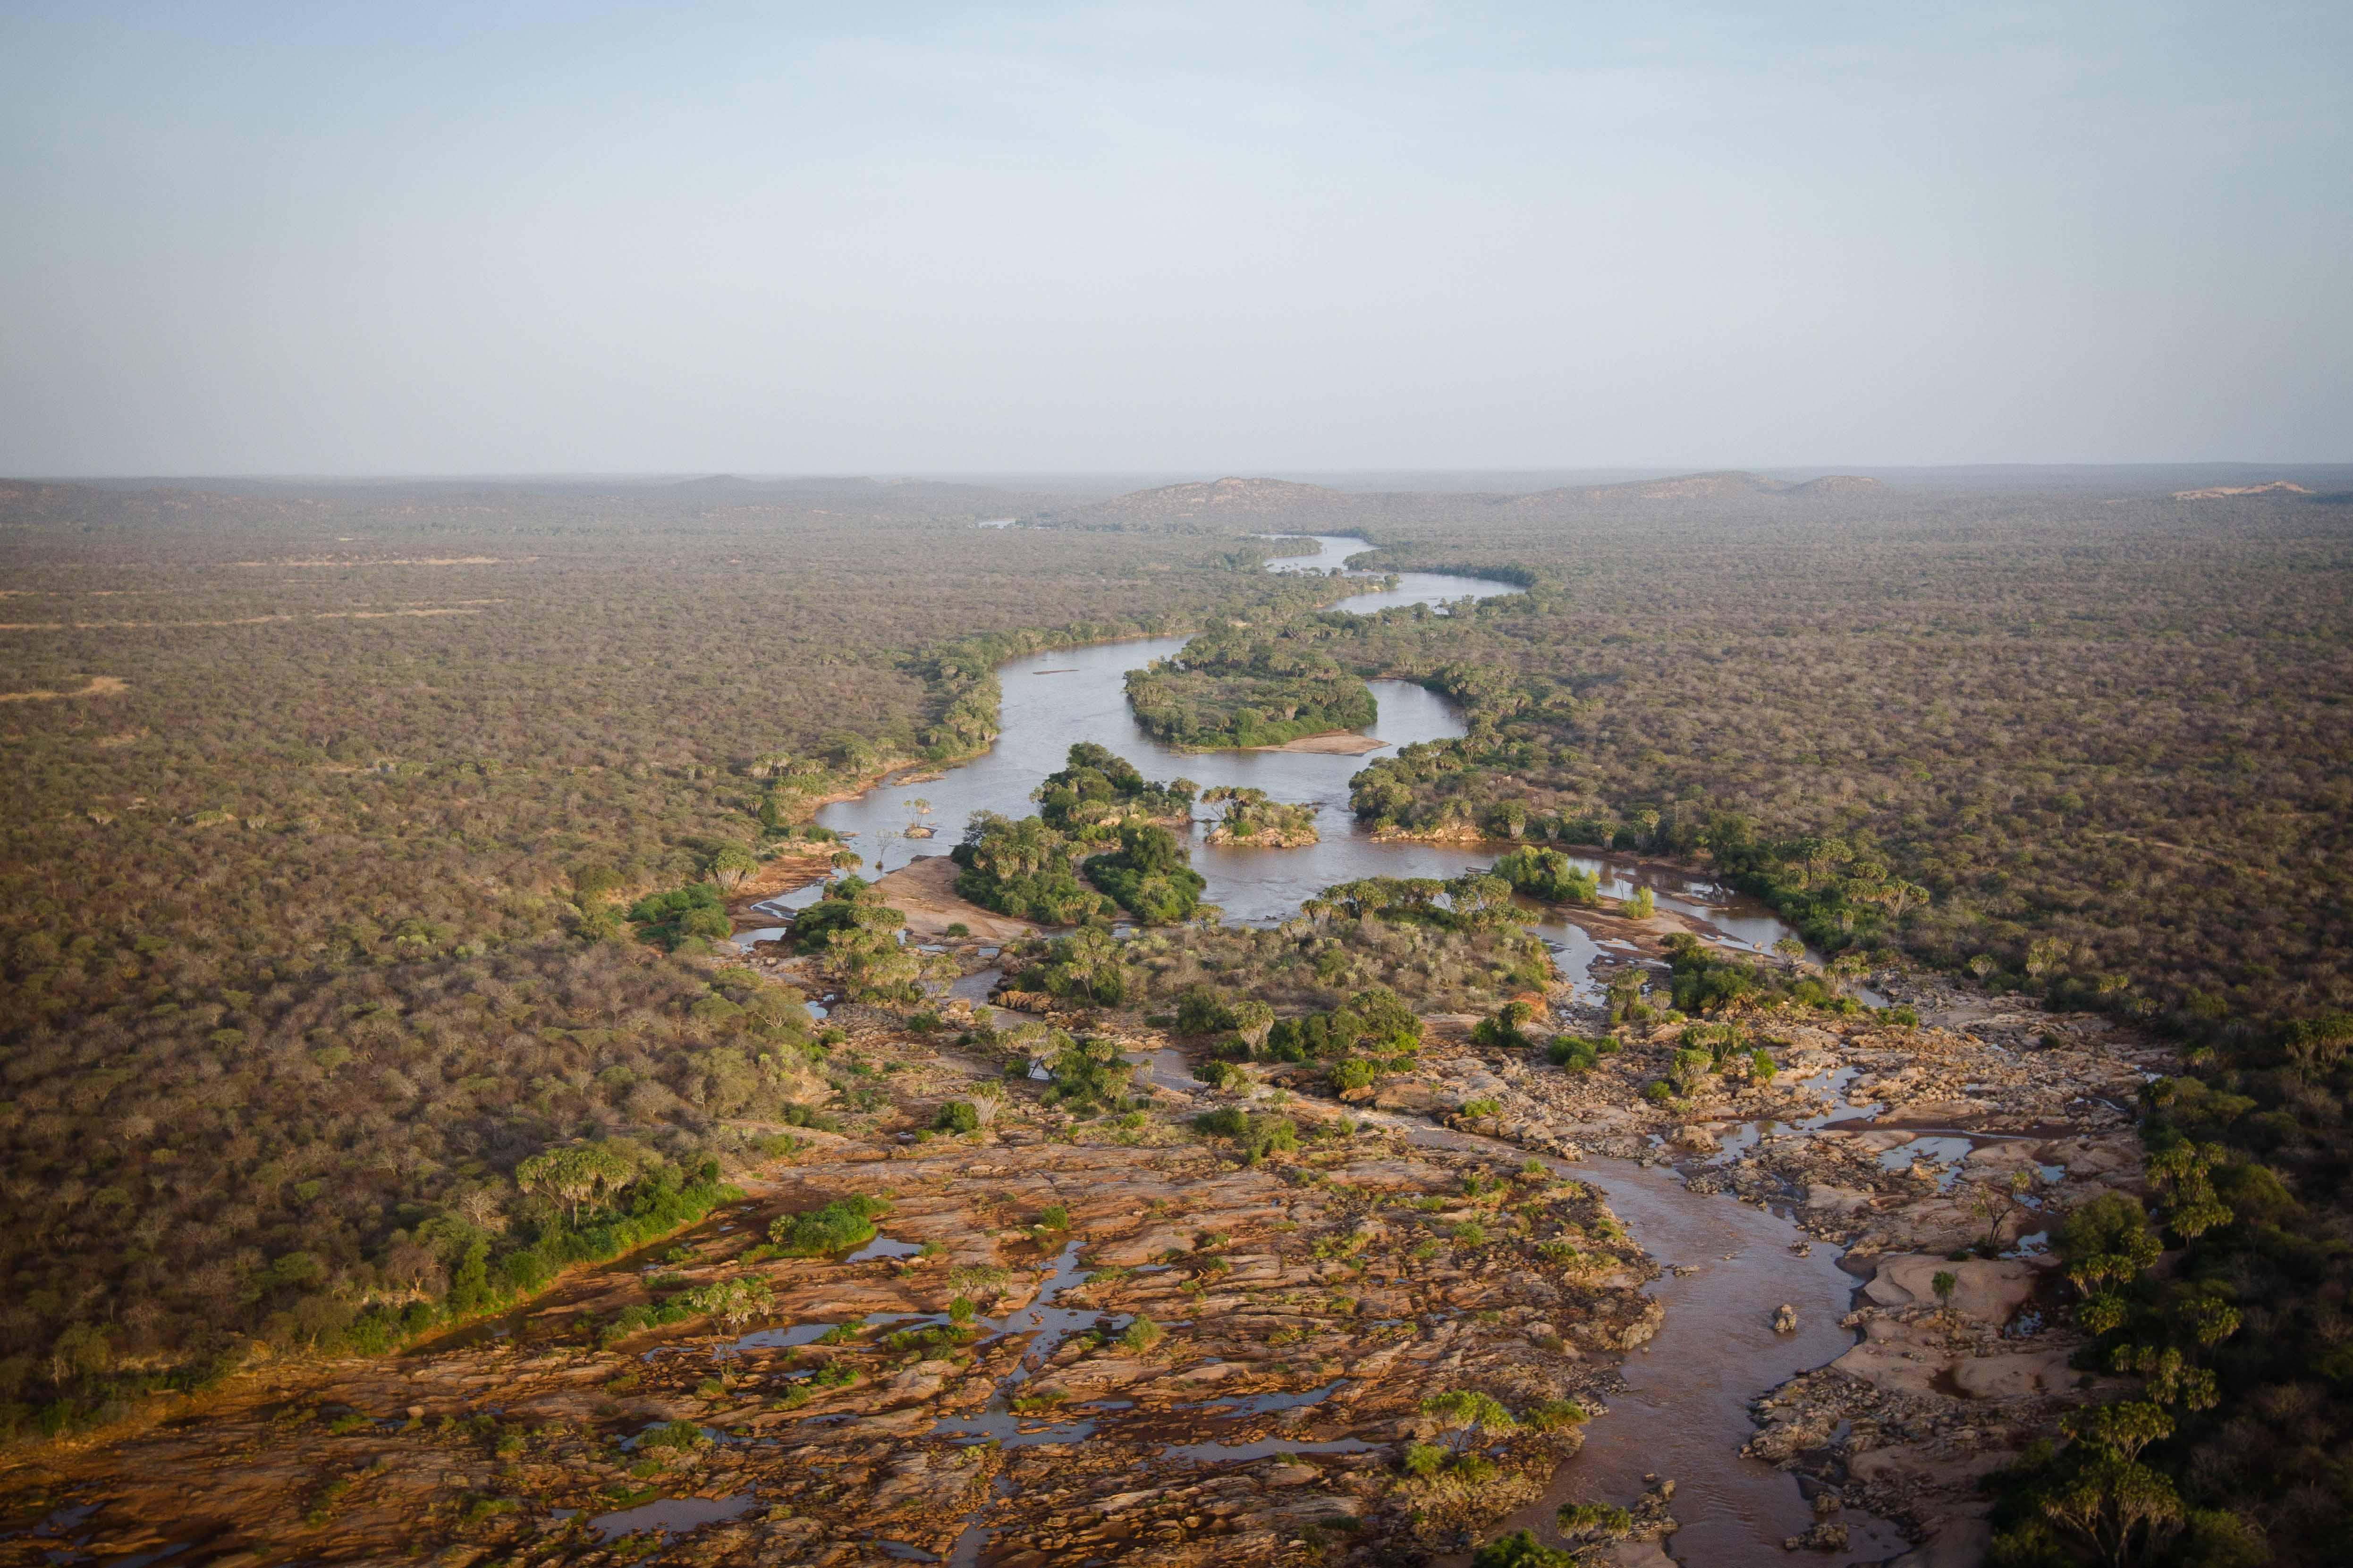
Eneo kubwa la wazi, lenye chanzo cha maji mfano wa mto utiririshao maji, uliozungukwa na uoto wa asili kama vile nyasi fupi na vichaka vilivyotawanyika na kutengeneza mandhari kwa ajili ya hifadhi ya wanyamapori.